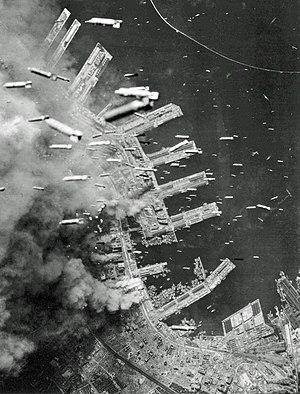
Le Tombeau des lucioles est un film d'animation japonais d'Isao Takahata du studio Ghibli, sorti en 1988. Il est adapté de La Tombe des lucioles, nouvelle semi-autobiographique écrite en 1967 par Akiyuki Nosaka. Célèbre pour sa noirceur et sa grande profondeur tragique, ce film est devenu un classique de l'animation japonaise, et considéré comme l'un des plus grands chefs-d’œuvre du long-métrage d'animation.